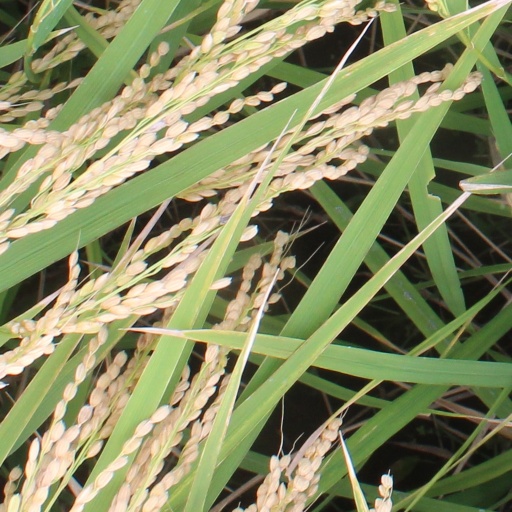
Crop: rice